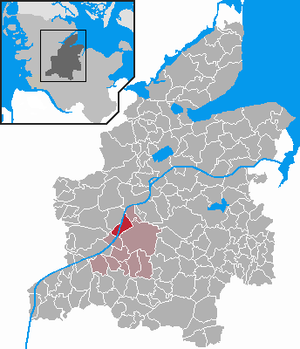
Schülp b. Rendsburg est une municipalité allemande située dans le land du Schleswig-Holstein et dans l'arrondissement de Rendsburg-Eckernförde. En 2015, sa population est de 1 137 habitants.